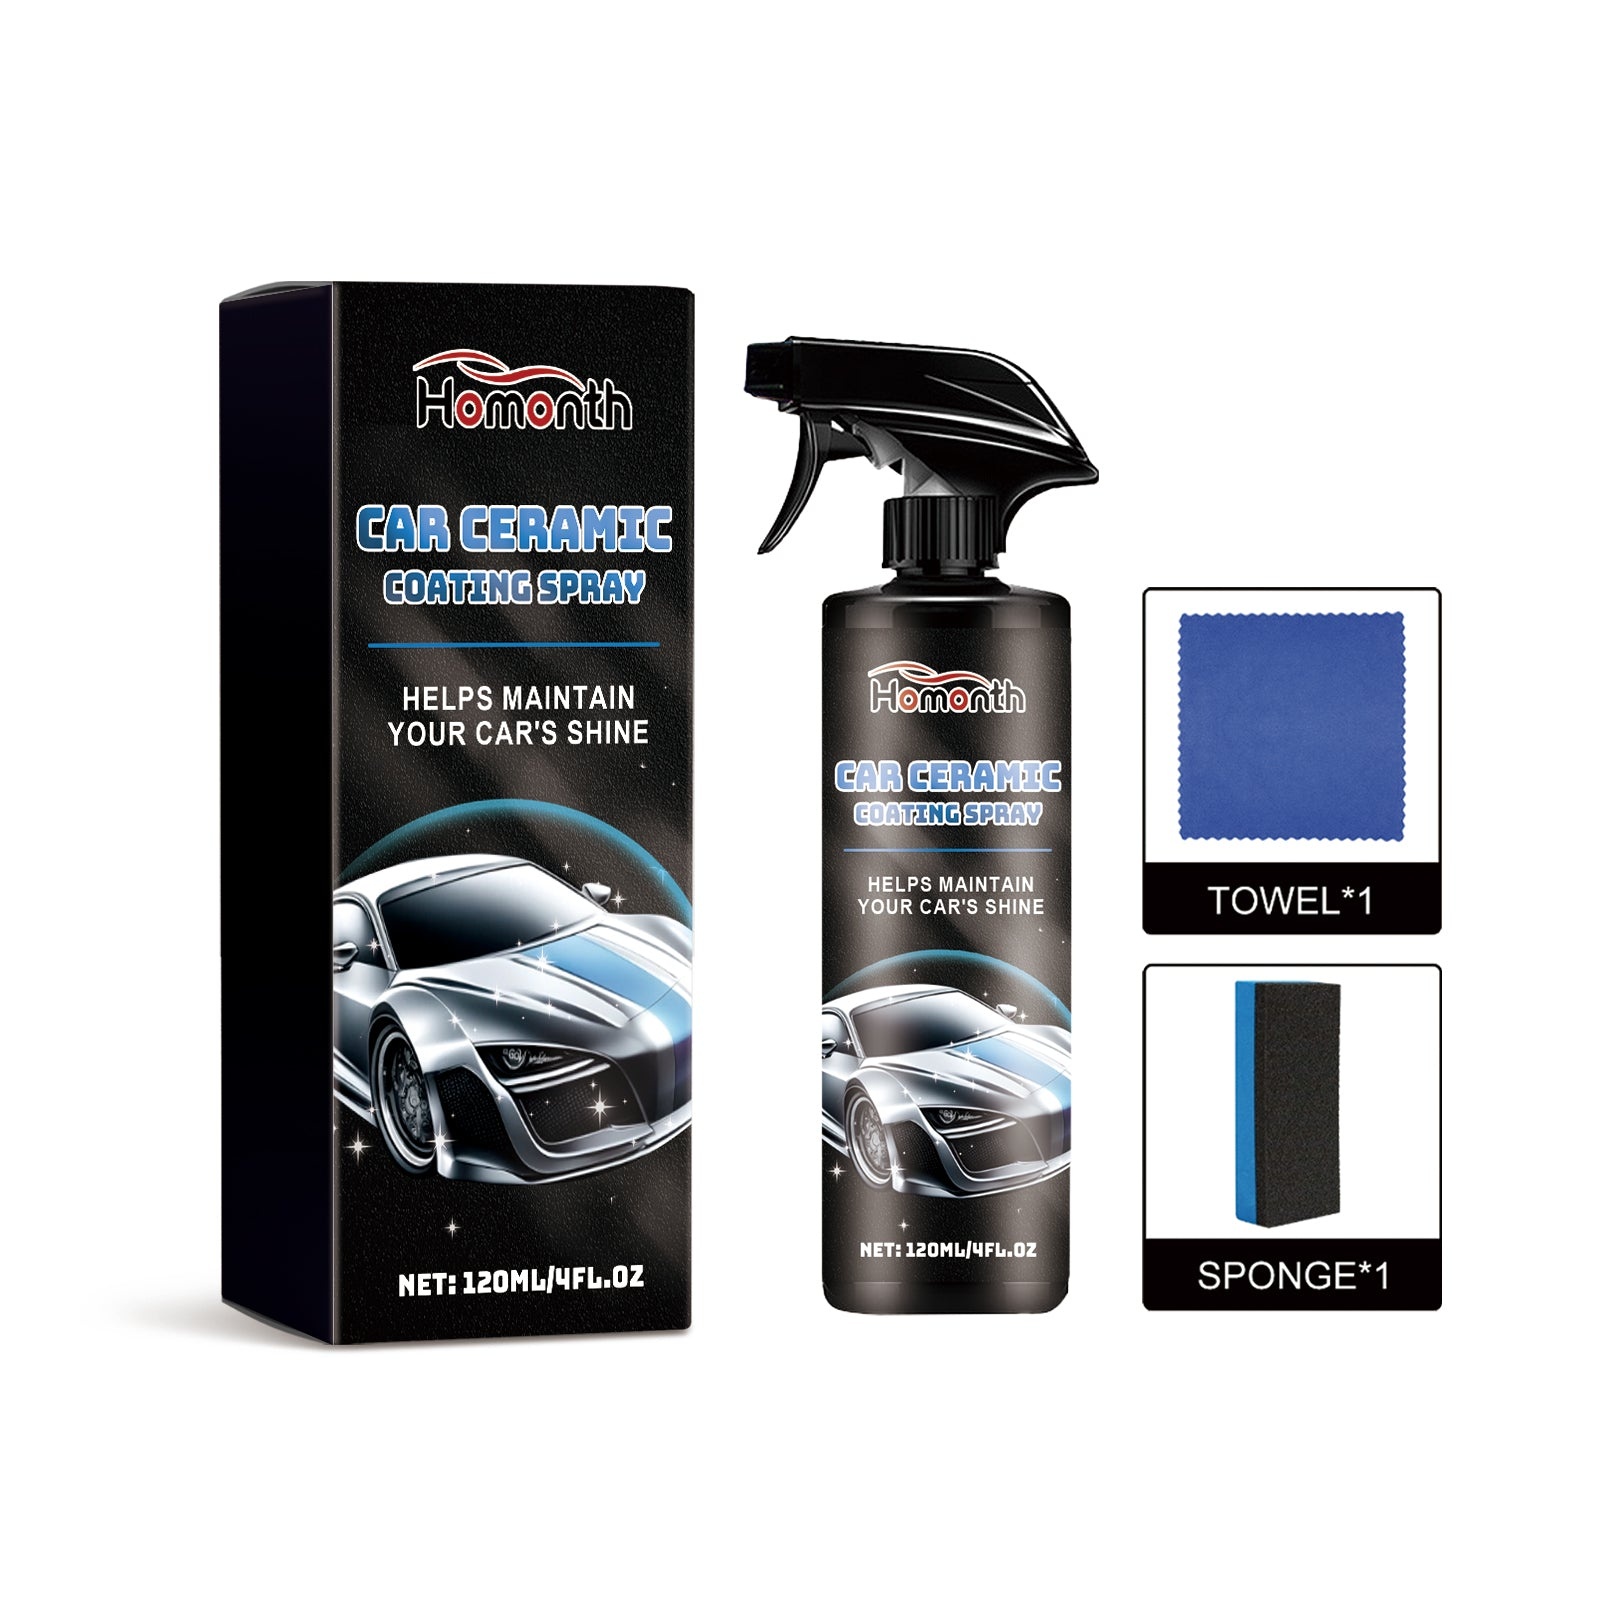
Automotive Ceramic Coating Spray, Car Refurbishment Car Paint Brightening Decontamination Polishing Refurbished Ceramic Spray
Brand: V.I.P Digital Presence
Category: Vehicles & Parts > Vehicle Parts & Accessories > Vehicle Maintenance, Care & Decor > Vehicle Cleaning > Vehicle Waxes, Polishes & Protectants > Protectants